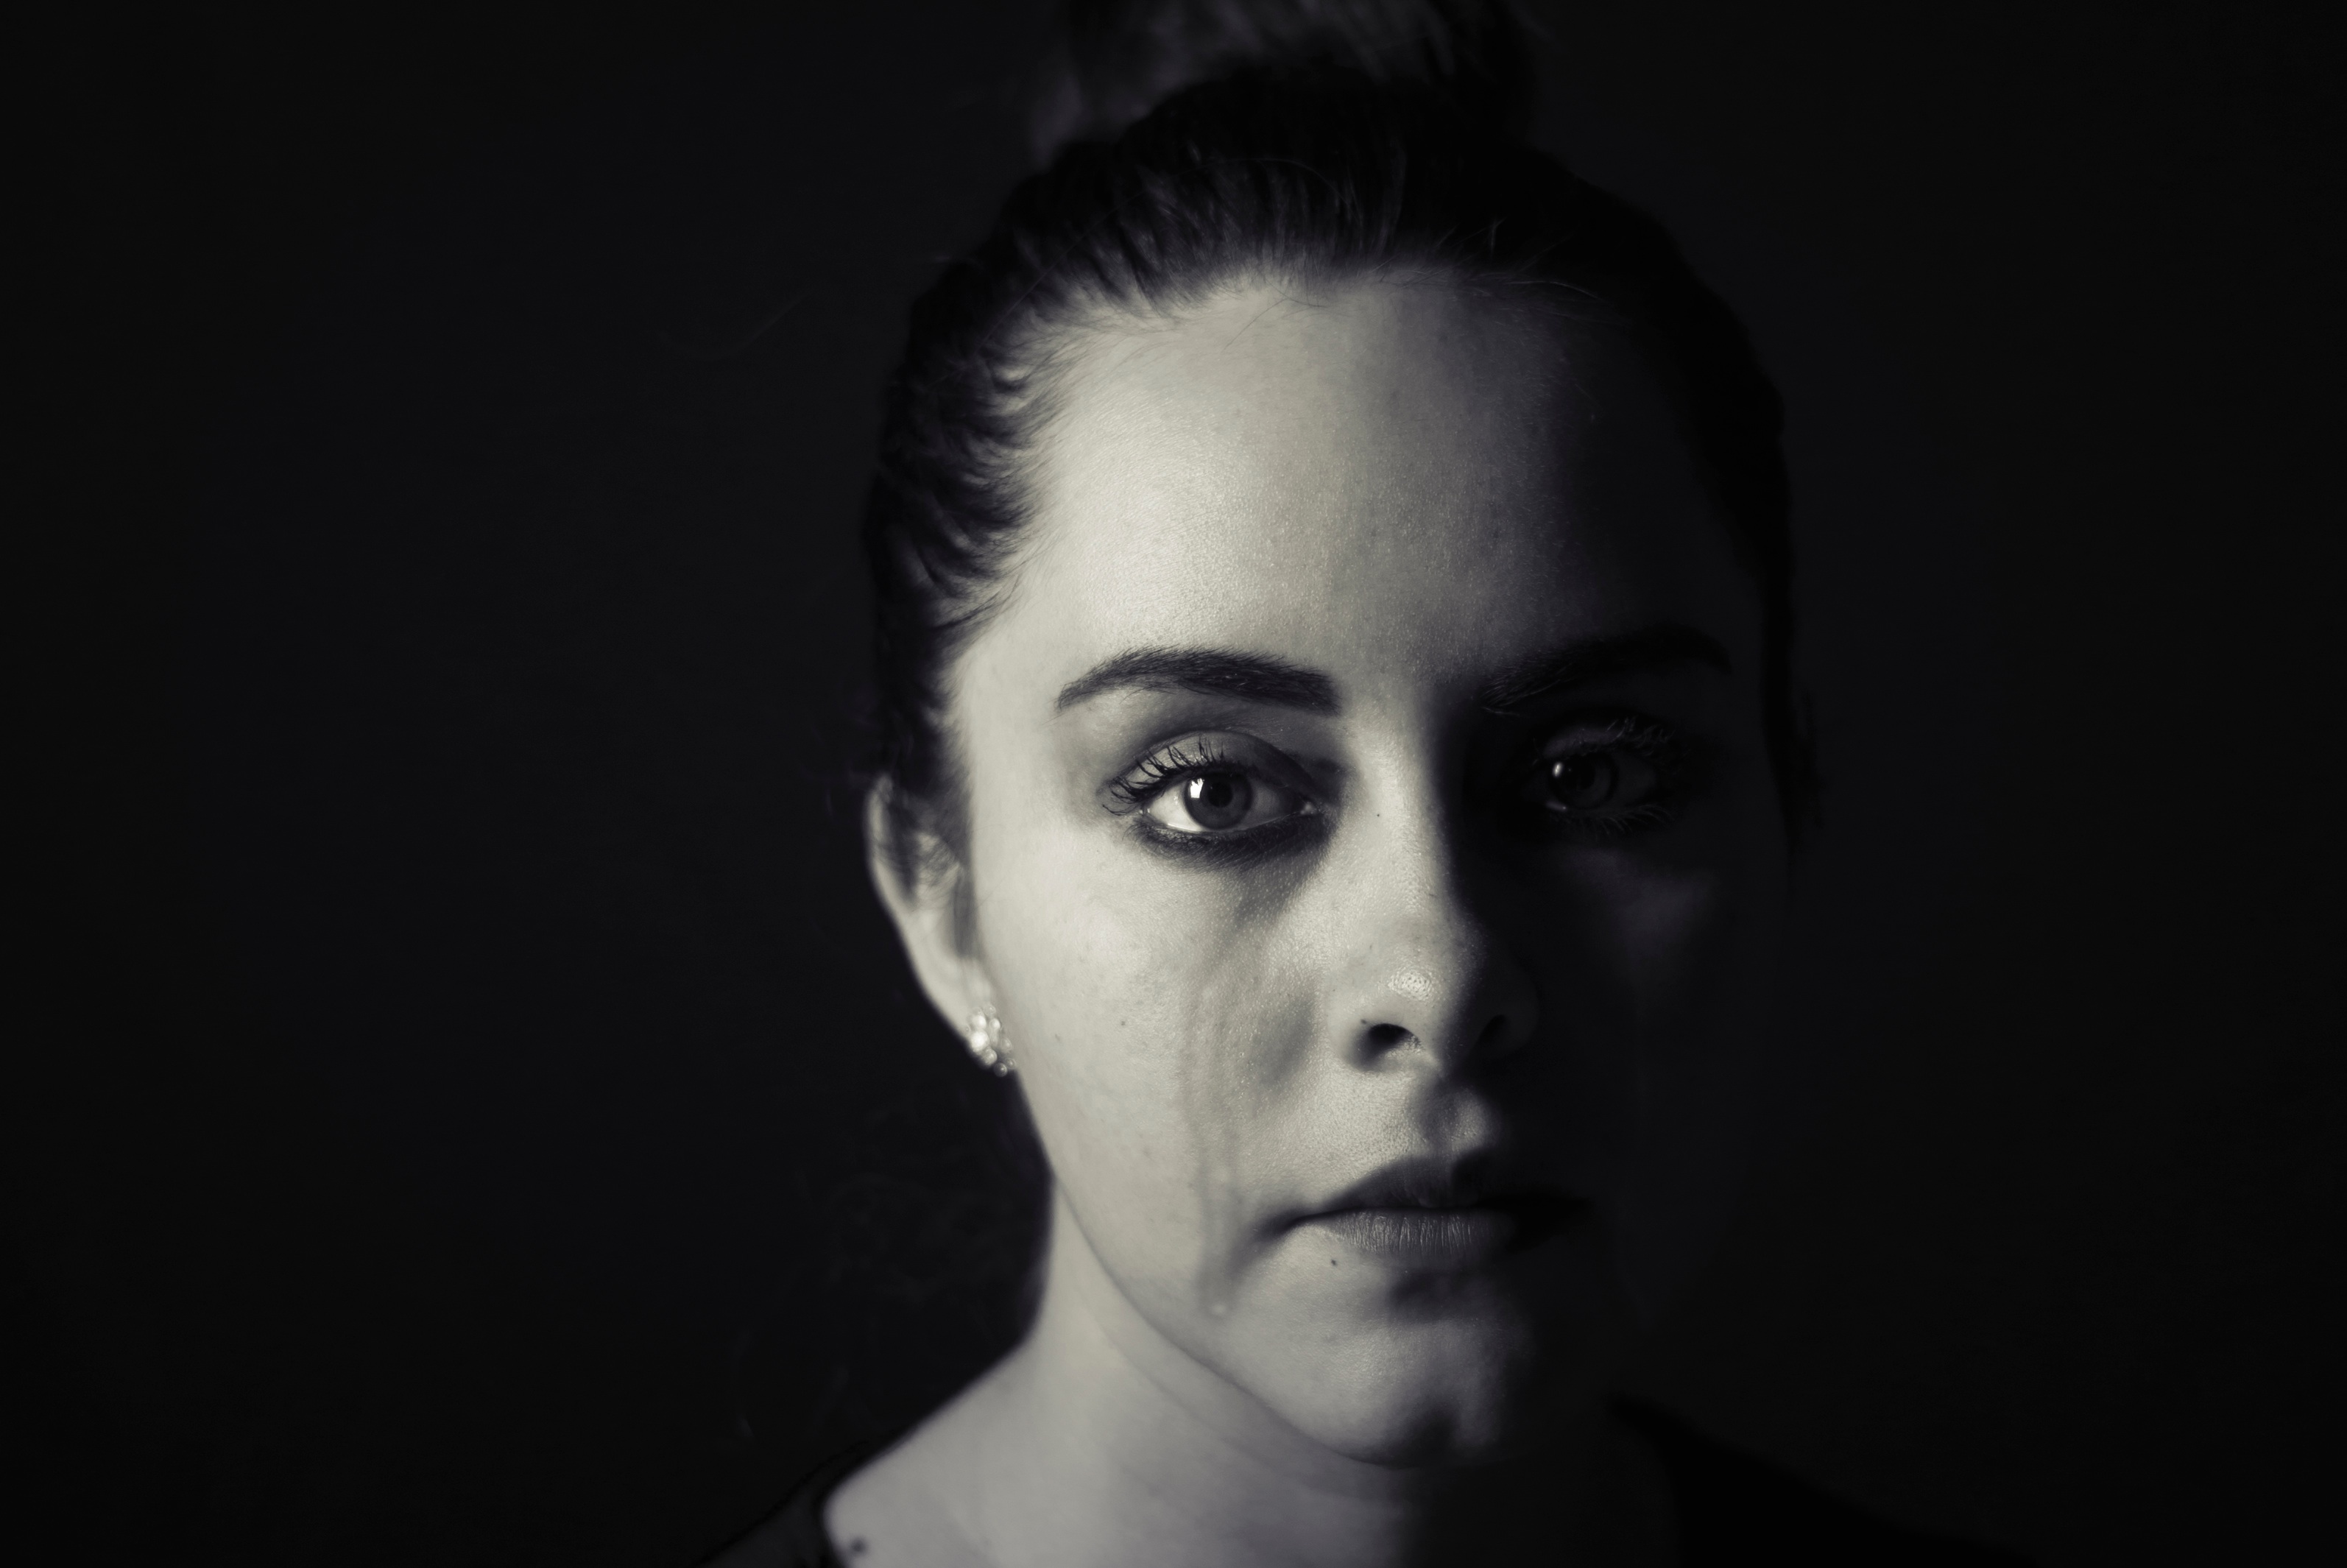
person, black and white, woman, hair, white, photography, portrait, model, darkness, black, monochrome, hairstyle, tear, face, eye, head, beauty, photo shoot, monochrome photography, portrait photography